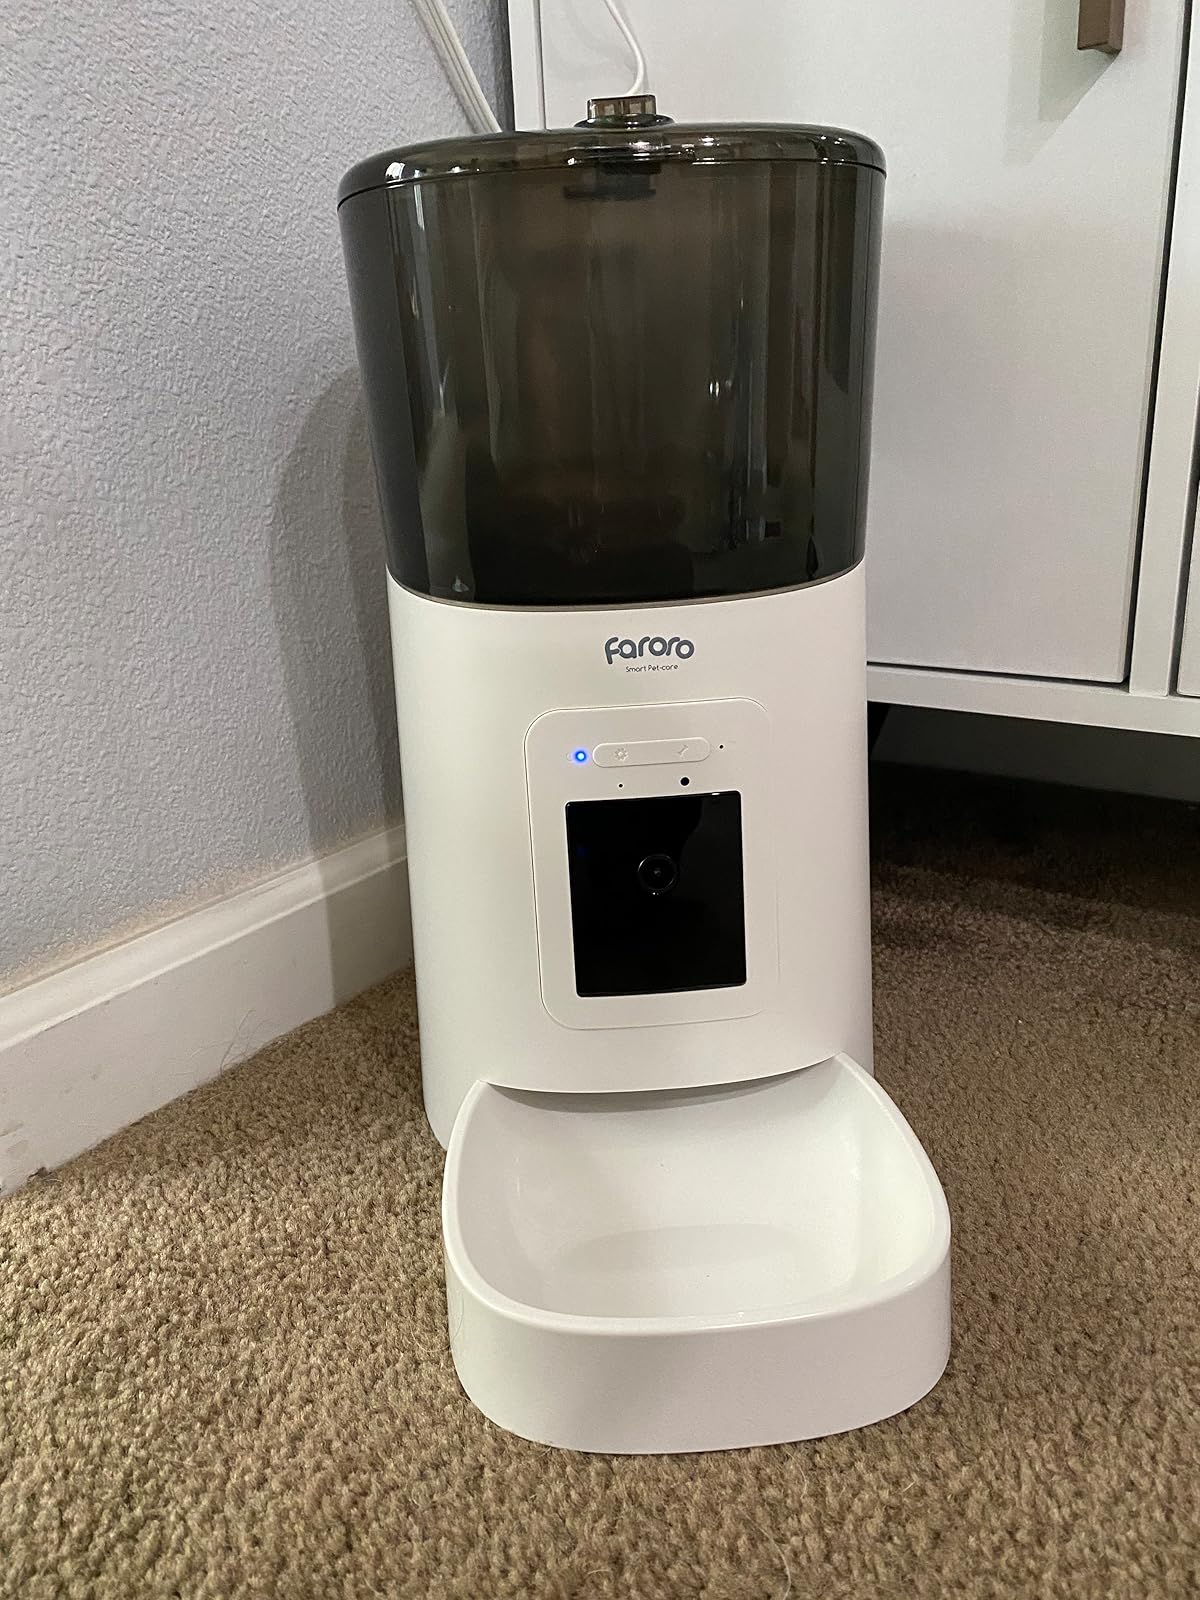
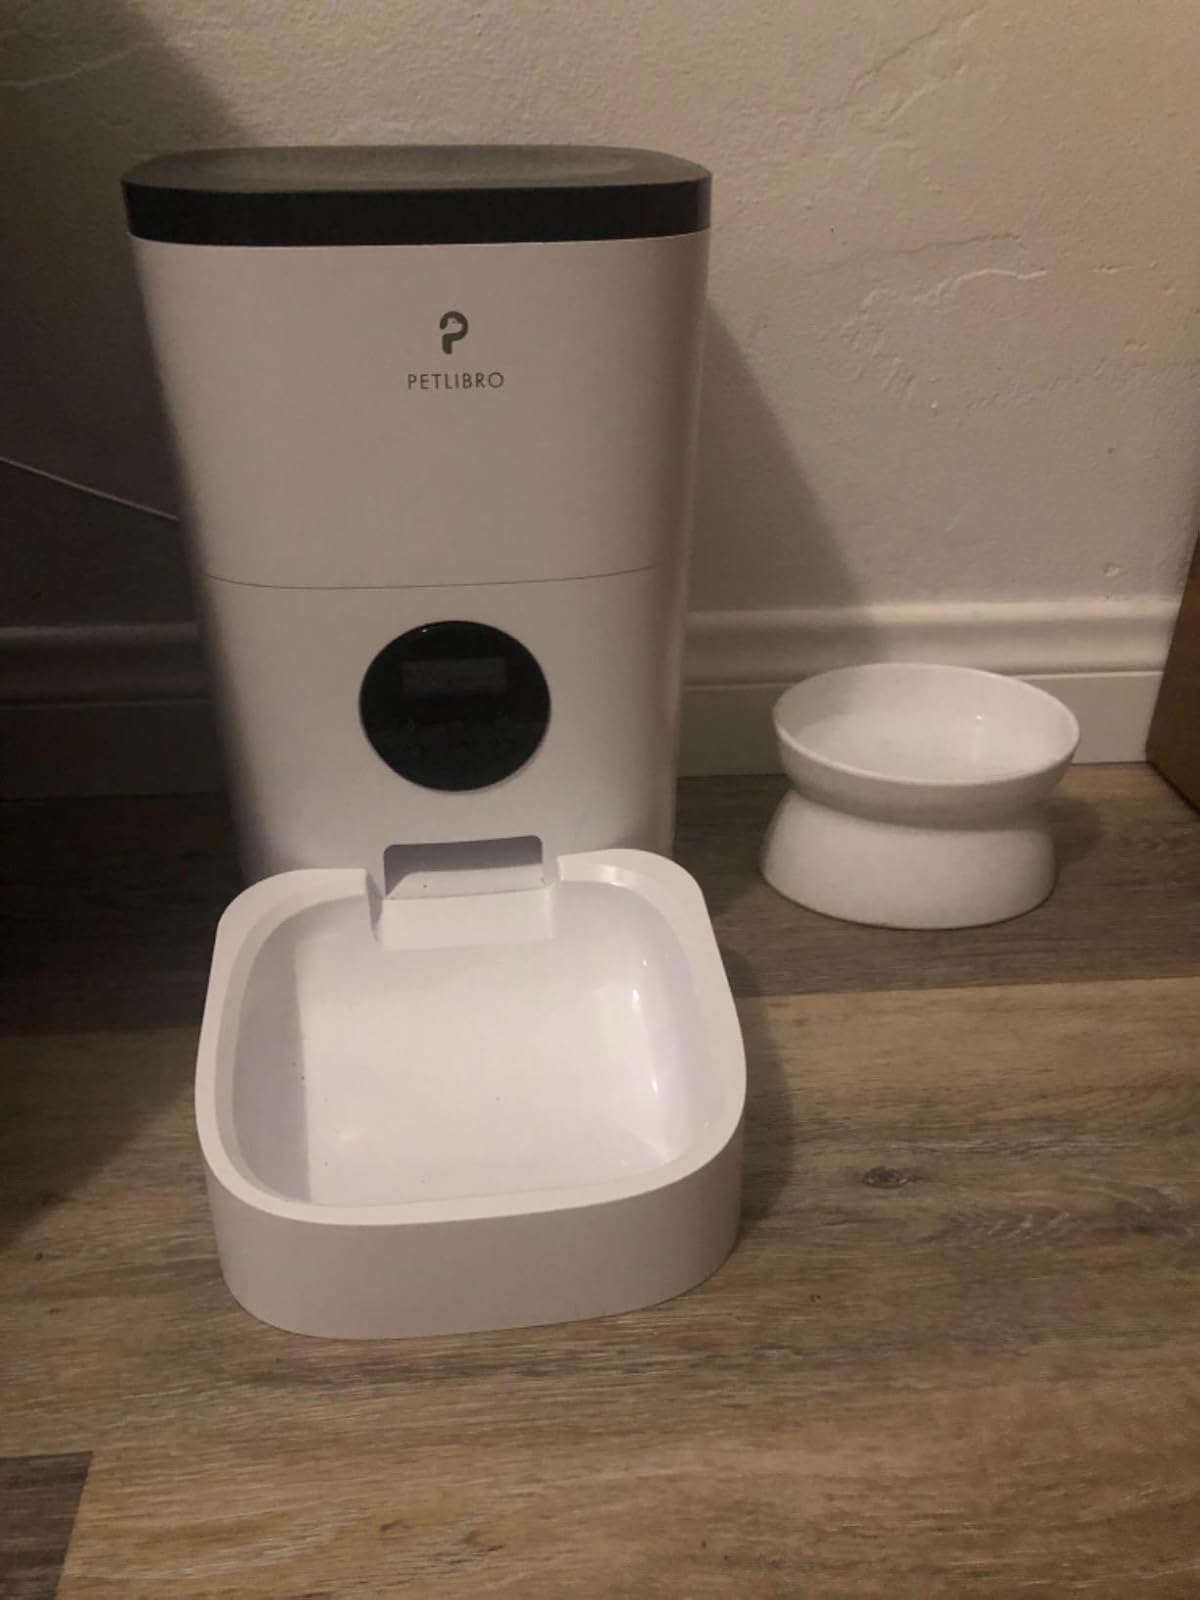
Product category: items_feeder
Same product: no